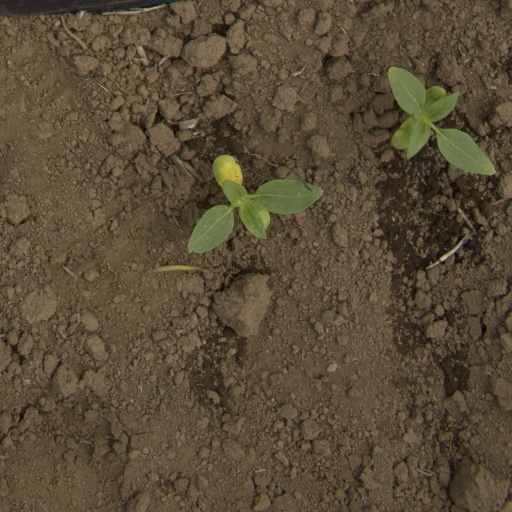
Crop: Jerusalem artichoke